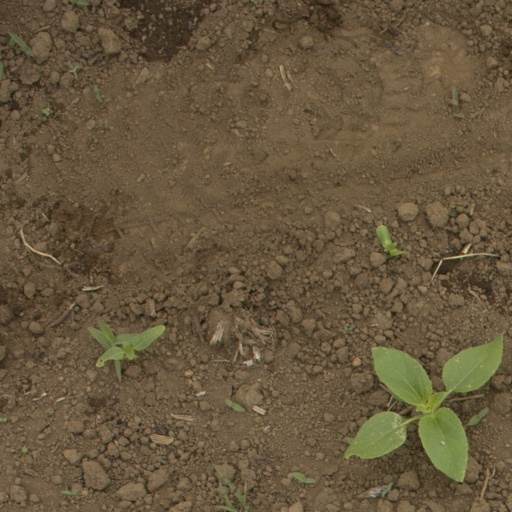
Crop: Jerusalem artichoke